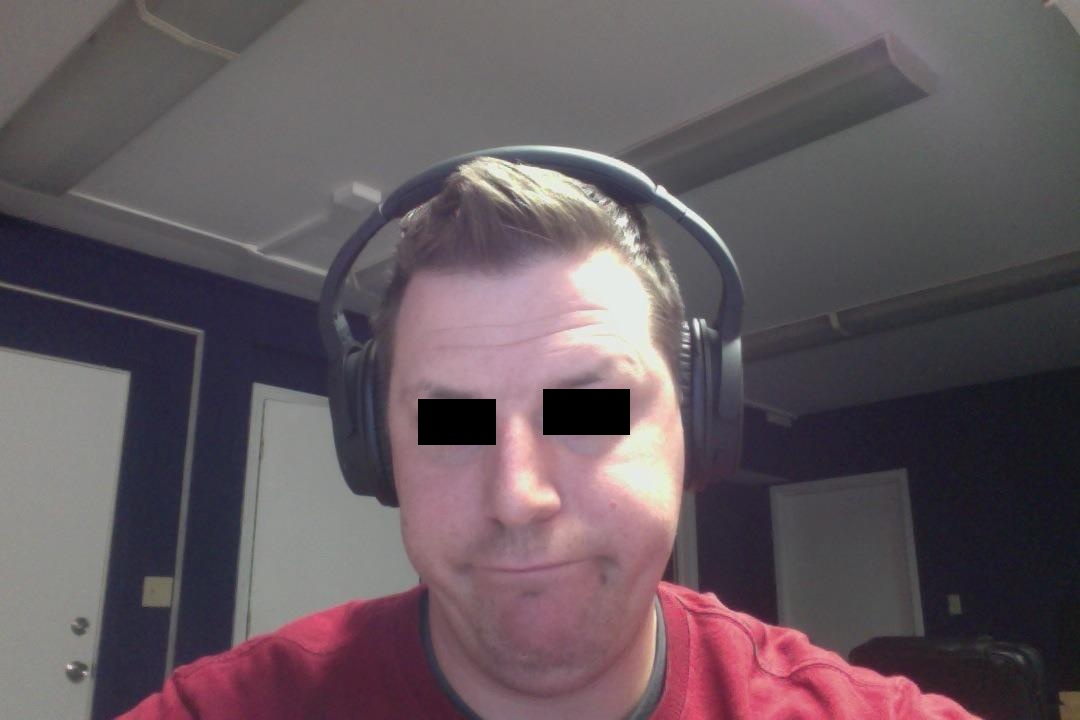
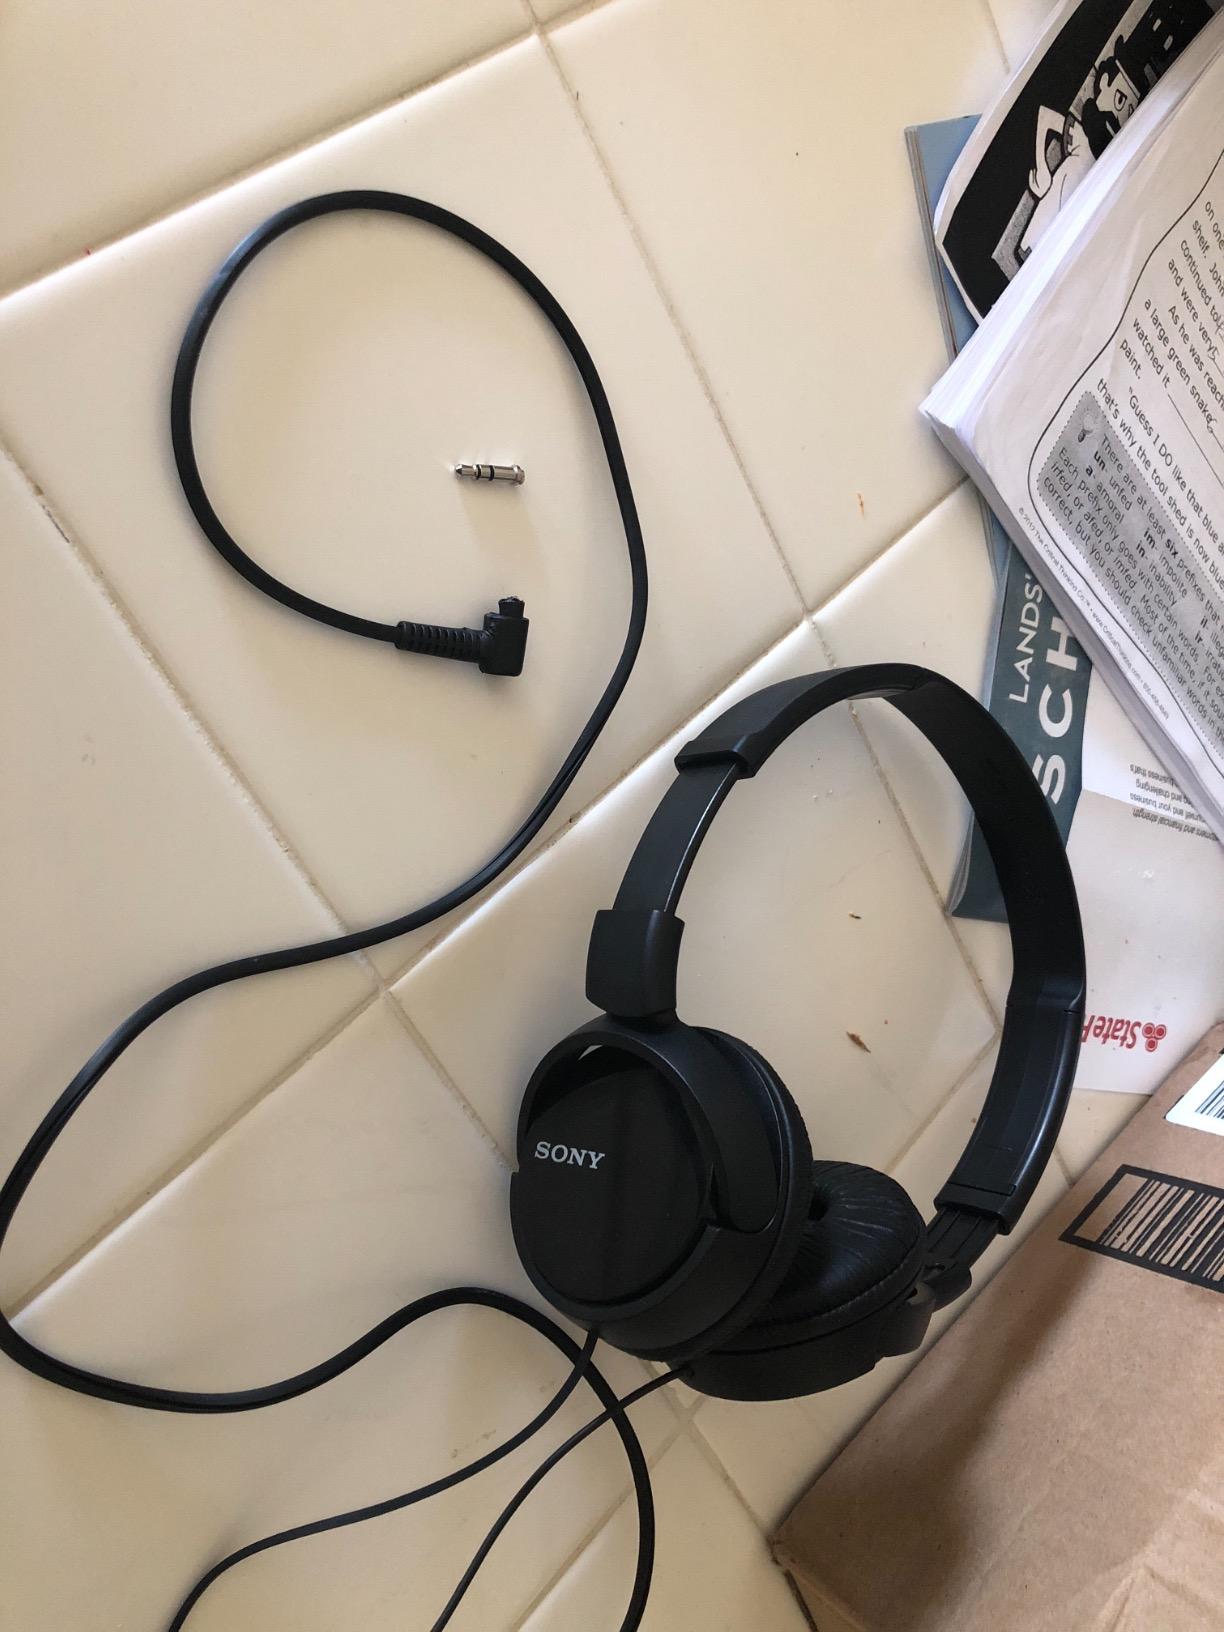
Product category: headphones
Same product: no